Chadlia Farhat Essebsi

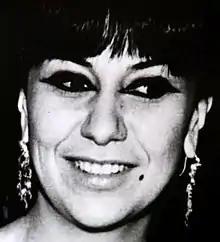
Chadlia Saïda Farhat during the 1950s

Chadlia Saïda Farhat Essebsi (1 August 1937 – 15 September 2019) was the First Lady of Tunisia (2014–2019) as the wife of President Beji Caid Essebsi. She was Tunisia's fifth first lady, as well as the second, following the Tunisian Revolution.